Urban heat island

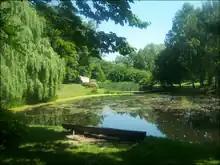
Botanical Garden in Lublin, Poland

Another consequence of urban heat islands is the increased energy required for air conditioning and refrigeration in cities that are in comparatively hot climates. The heat island effect costs Los Angeles about US$ 100 million per year in energy (in the year 2000). Through the implementation of heat island reduction strategies, significant annual net energy savings have been calculated for northern locations such as Chicago, Salt Lake City, and Toronto.